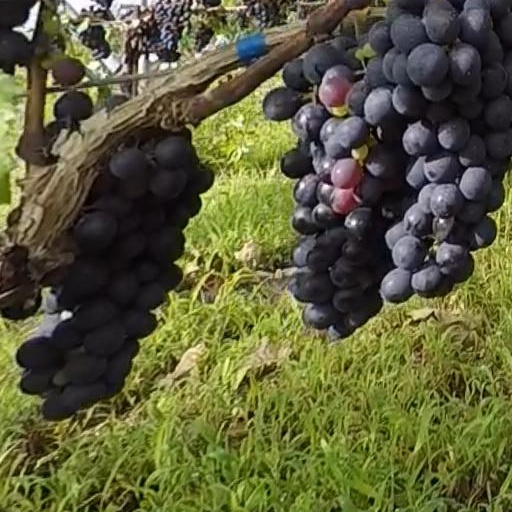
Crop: grape